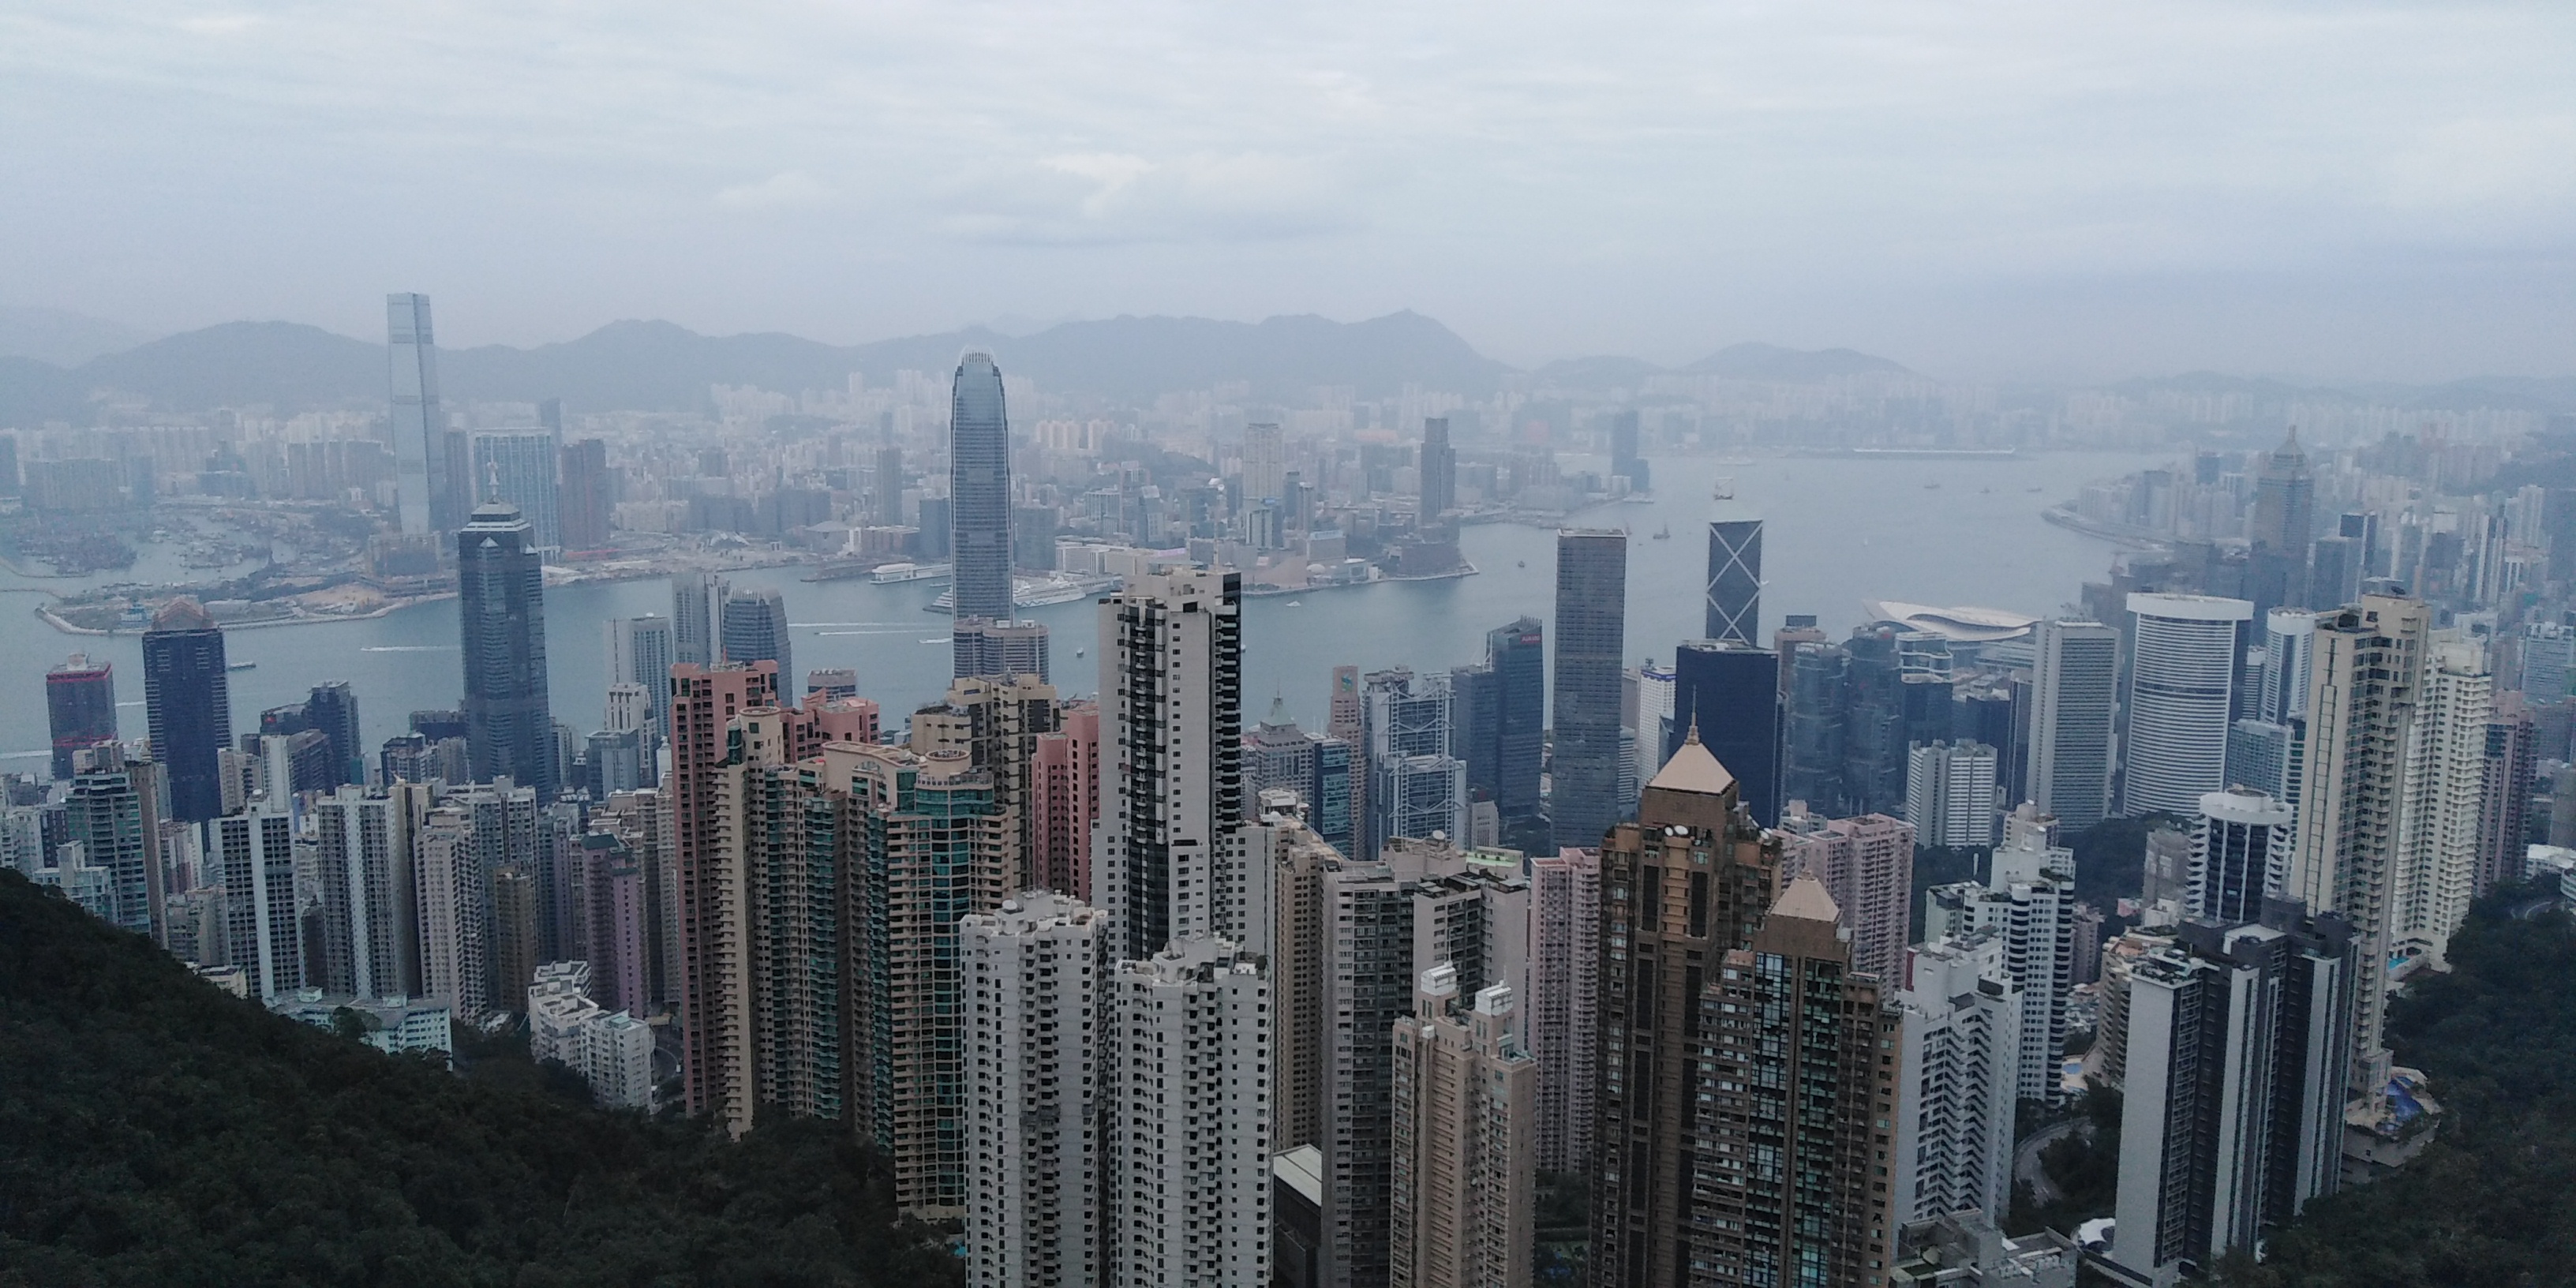
the peak, hong kong, skyline, building, cloud, sky, skyscraper, water, daytime, property, world, natural environment, urban design, condominium, atmospheric phenomenon, tower block, tower, biome, landscape, neighbourhood, plant, residential area, horizon, real estate, morning, commercial building, city, cityscape, tree, mixed use, bird's eye view, apartment, suburb, house, downtown, headquarters, haze, aerial photography, natural landscape, tourism, corporate headquarters